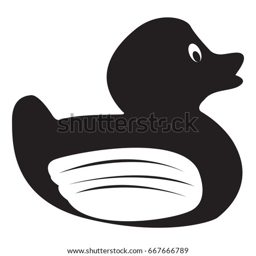
isolated silhouette of a rubber duck